Metiria Turei

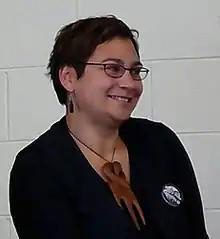
Turei in 2008

In 2008 she was ranked 4th on the Green Party's list and stood in the Dunedin North electorate. She lost the election in Dunedin North to Labour's Pete Hodgson, finishing third with 11.09% of the vote. However she was returned to parliament due to her high ranking on the Green Party list.